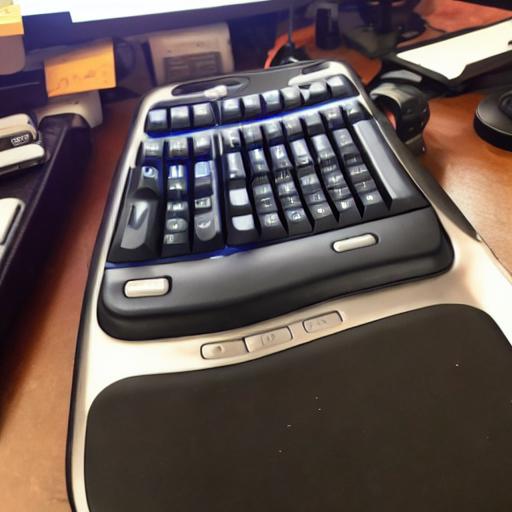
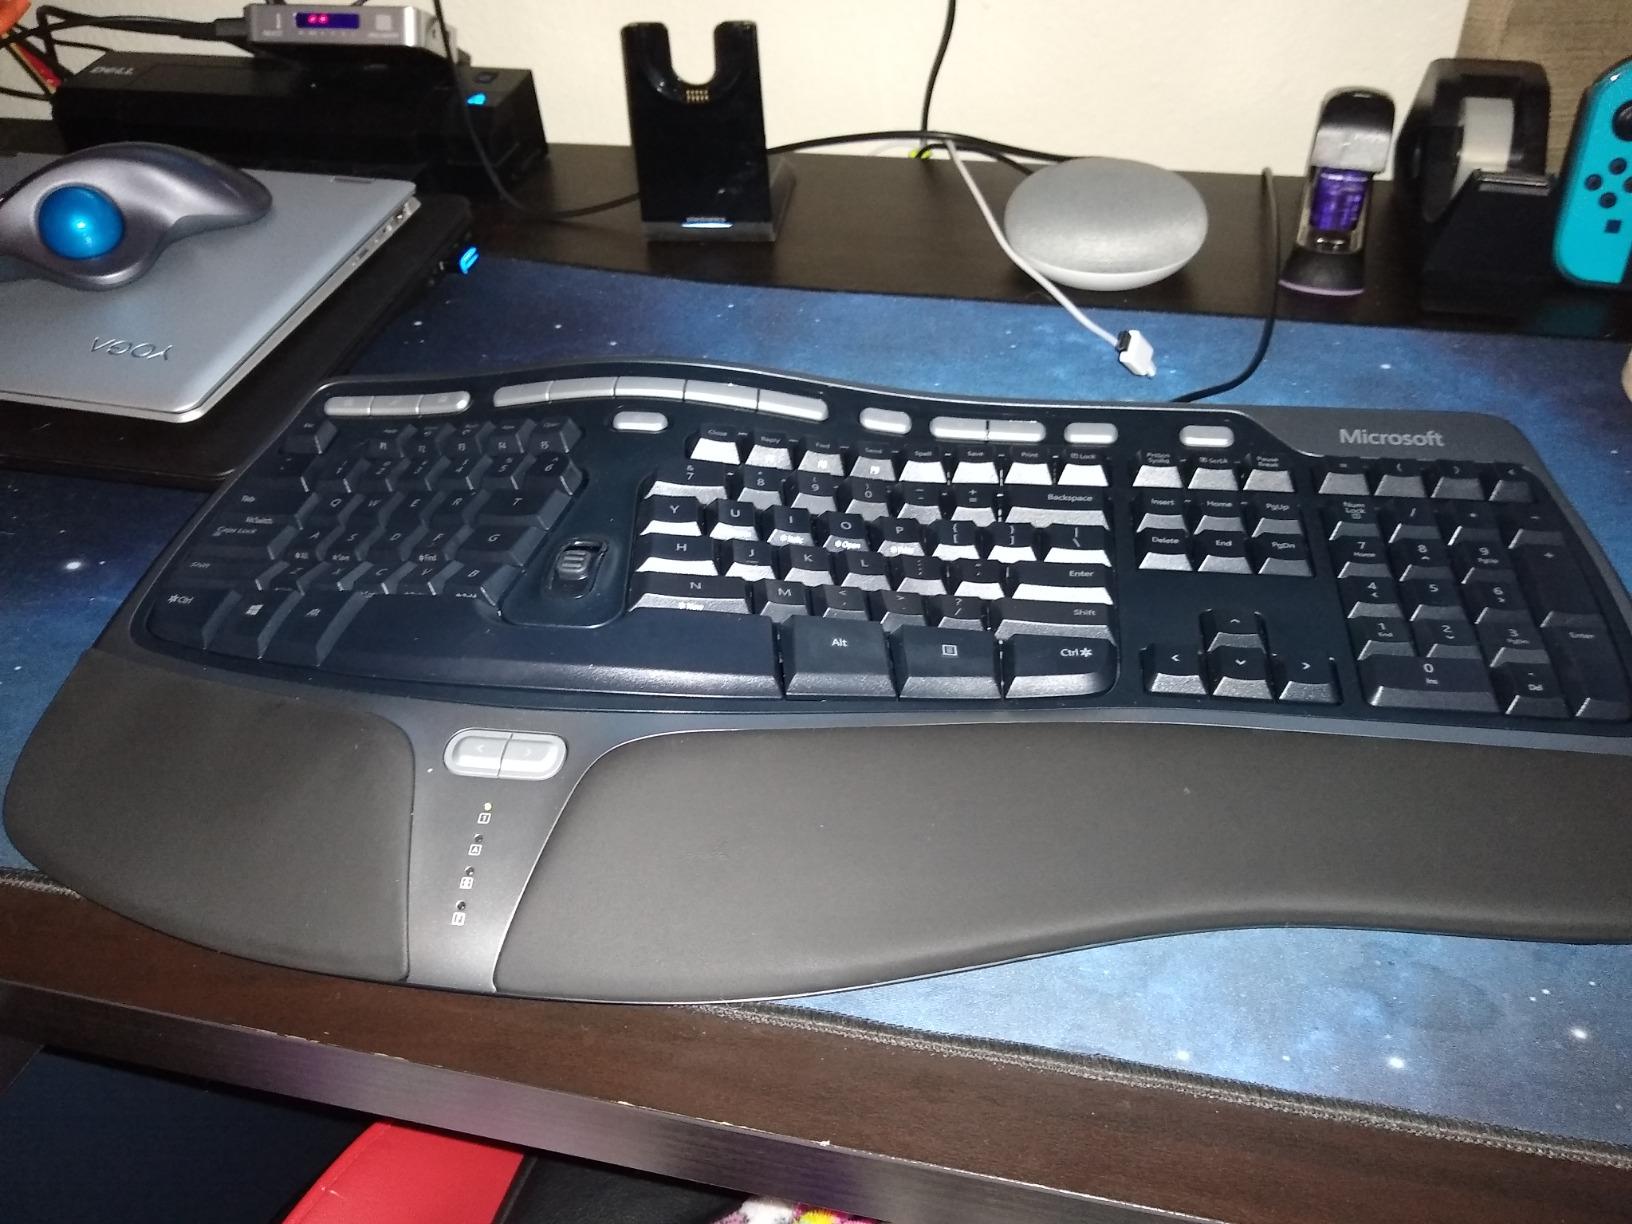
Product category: keyboard
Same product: no